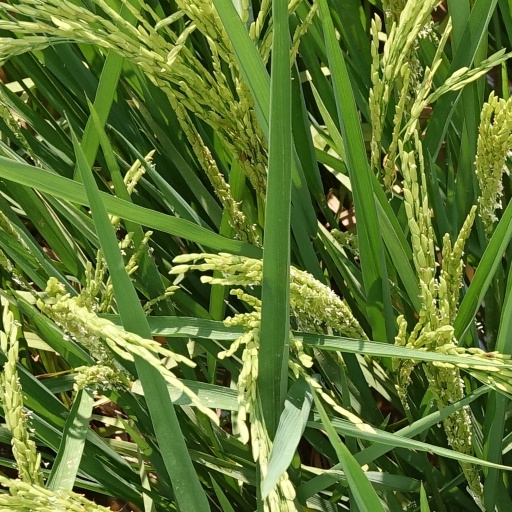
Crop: rice